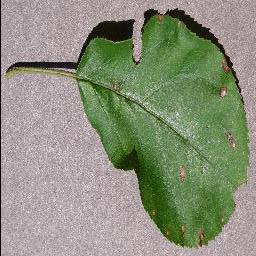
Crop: apple
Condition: black_rot